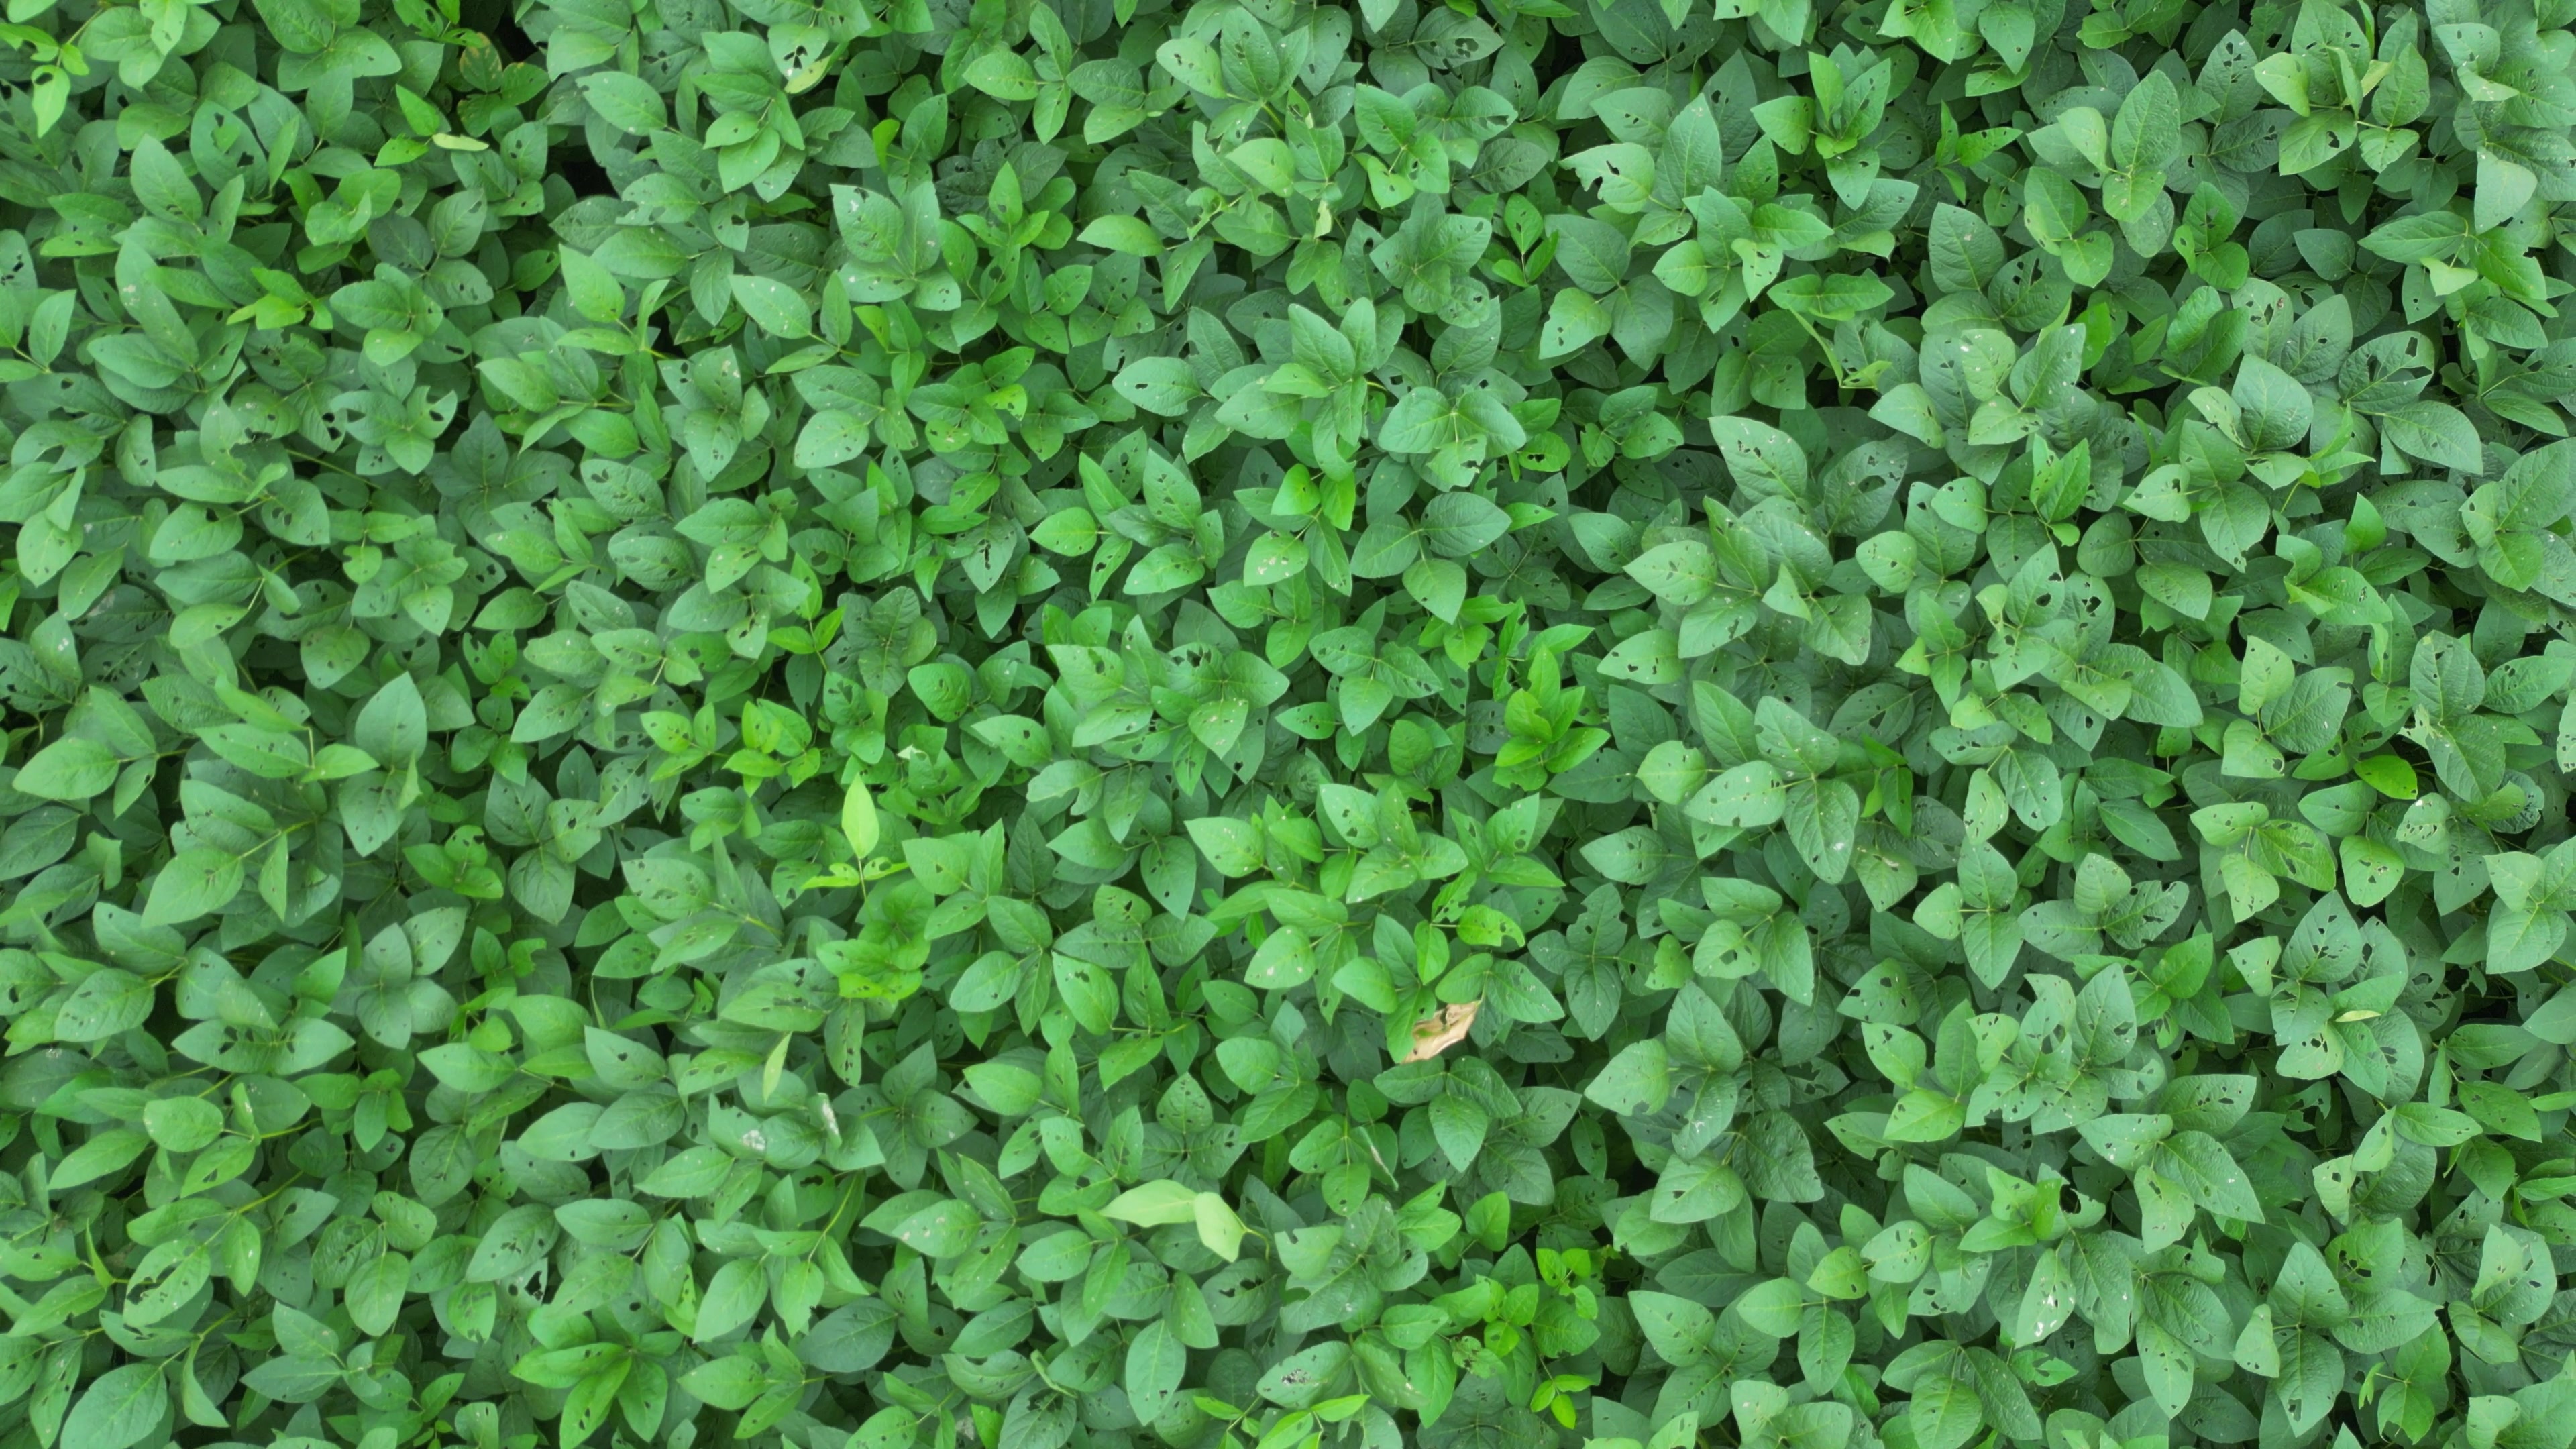
Label: Semilooper_Pest